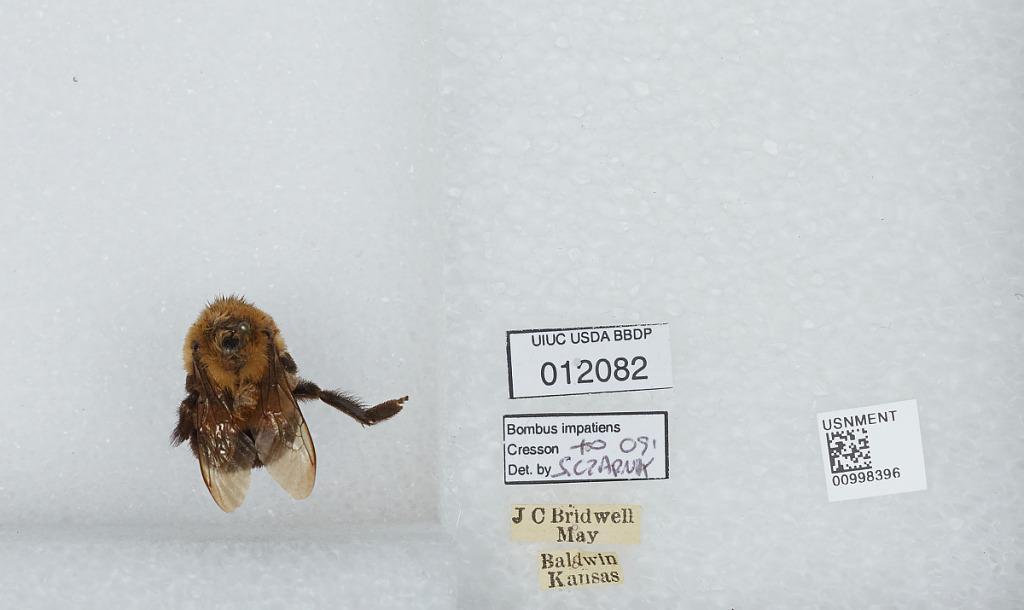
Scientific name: Bombus (Pyrobombus) impatiens Cresson
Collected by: J. Bridwell
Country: United States
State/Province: Kansas
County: Douglas
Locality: Baldwin
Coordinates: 38.7775, -95.1875
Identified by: Czarnik, S.